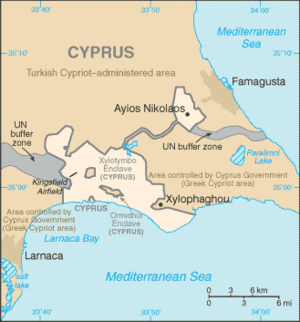
La frontière entre Chypre et les bases d'Akrotiri et de Dhekelia sépare les bases britanniques d'Akrotiri et Dhekelia de la République de Chypre, sur l'île de Chypre. En ceci, elle constitue une frontière extérieure de l'Union européenne, Chypre en étant un État membre alors que les bases souveraines britanniques n'en font pas partie.
Akrotiri et Dhekelia représentent le dernier exemple de bases militaires souveraines britanniques à Chypre. Akrotiri fait partie de la WSBA tandis que Dhekelia est une part de l’ESBA.
Ormídia est un village de Chypre de plus de 4 189 habitants.